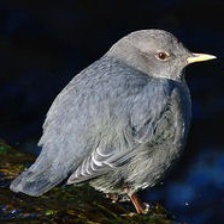
Species: AMERICAN DIPPER
Scientific name: CINCLUS MEXICANUS